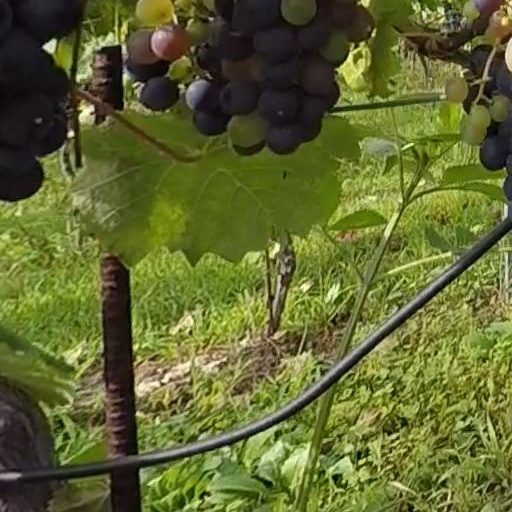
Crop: grape